Zorgvliet

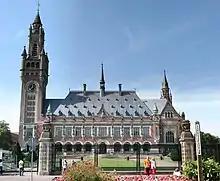
The Peace Palace.

Zorgvliet is a neighbourhood in the Scheveningen district of The Hague, Netherlands. It is named after the estate of the same name, once owned by the poet and writer Jacob Cats, (since then called the Catshuis), later by 18th century politician Willem Bentinck van Rhoon and later again becoming the official residence of the Dutch Prime Minister. It has 377 inhabitants (as of 1 January 2013) and covers an area of . It is bordered by the Laan van Meerdervoort, the Groot Hertoginnelaan, the Stadhouderslaan, the Stadhoudersplantsoen and the Eisenhowerlaan. Zorgvliet is the location of The Hague's "international zone", which is home to the International Criminal Tribunal for the former Yugoslavia, the Organisation for the Prohibition of Chemical Weapons, Europol and the World Forum Convention Center. The Peace Palace, housing the Permanent Court of Arbitration and the International Court of Justice, is also located in Zorgvliet. Moreover, Zorgvliet is the location of the Museum Mesdag, Gemeentemuseum Den Haag and Museon.